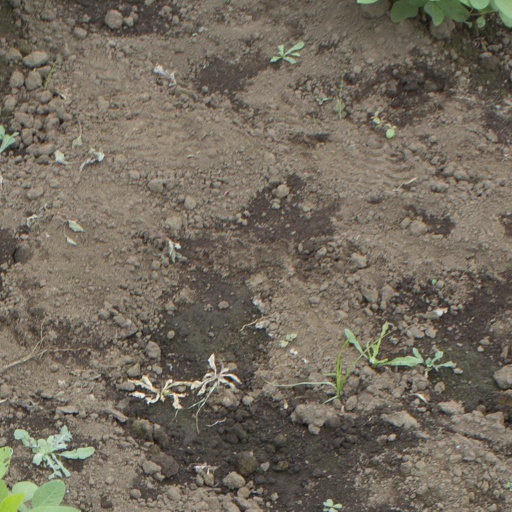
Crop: soybean